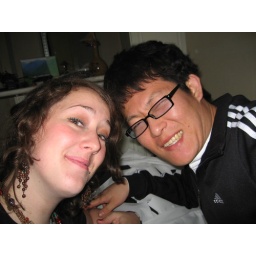
Hyun is in the background, covered in toilet paper. Lee threw up in the bathroom shortly after.